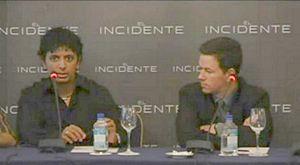
M. Night Shyamalan et Mark Wahlberg pour une avant-première à Madrid pour son film Phénomènes ou L'Événement (2008).
Phénomènes ou L'Événement au Québec est un film catastrophe américano-indien réalisé par M. Night Shyamalan, sorti en 2008.